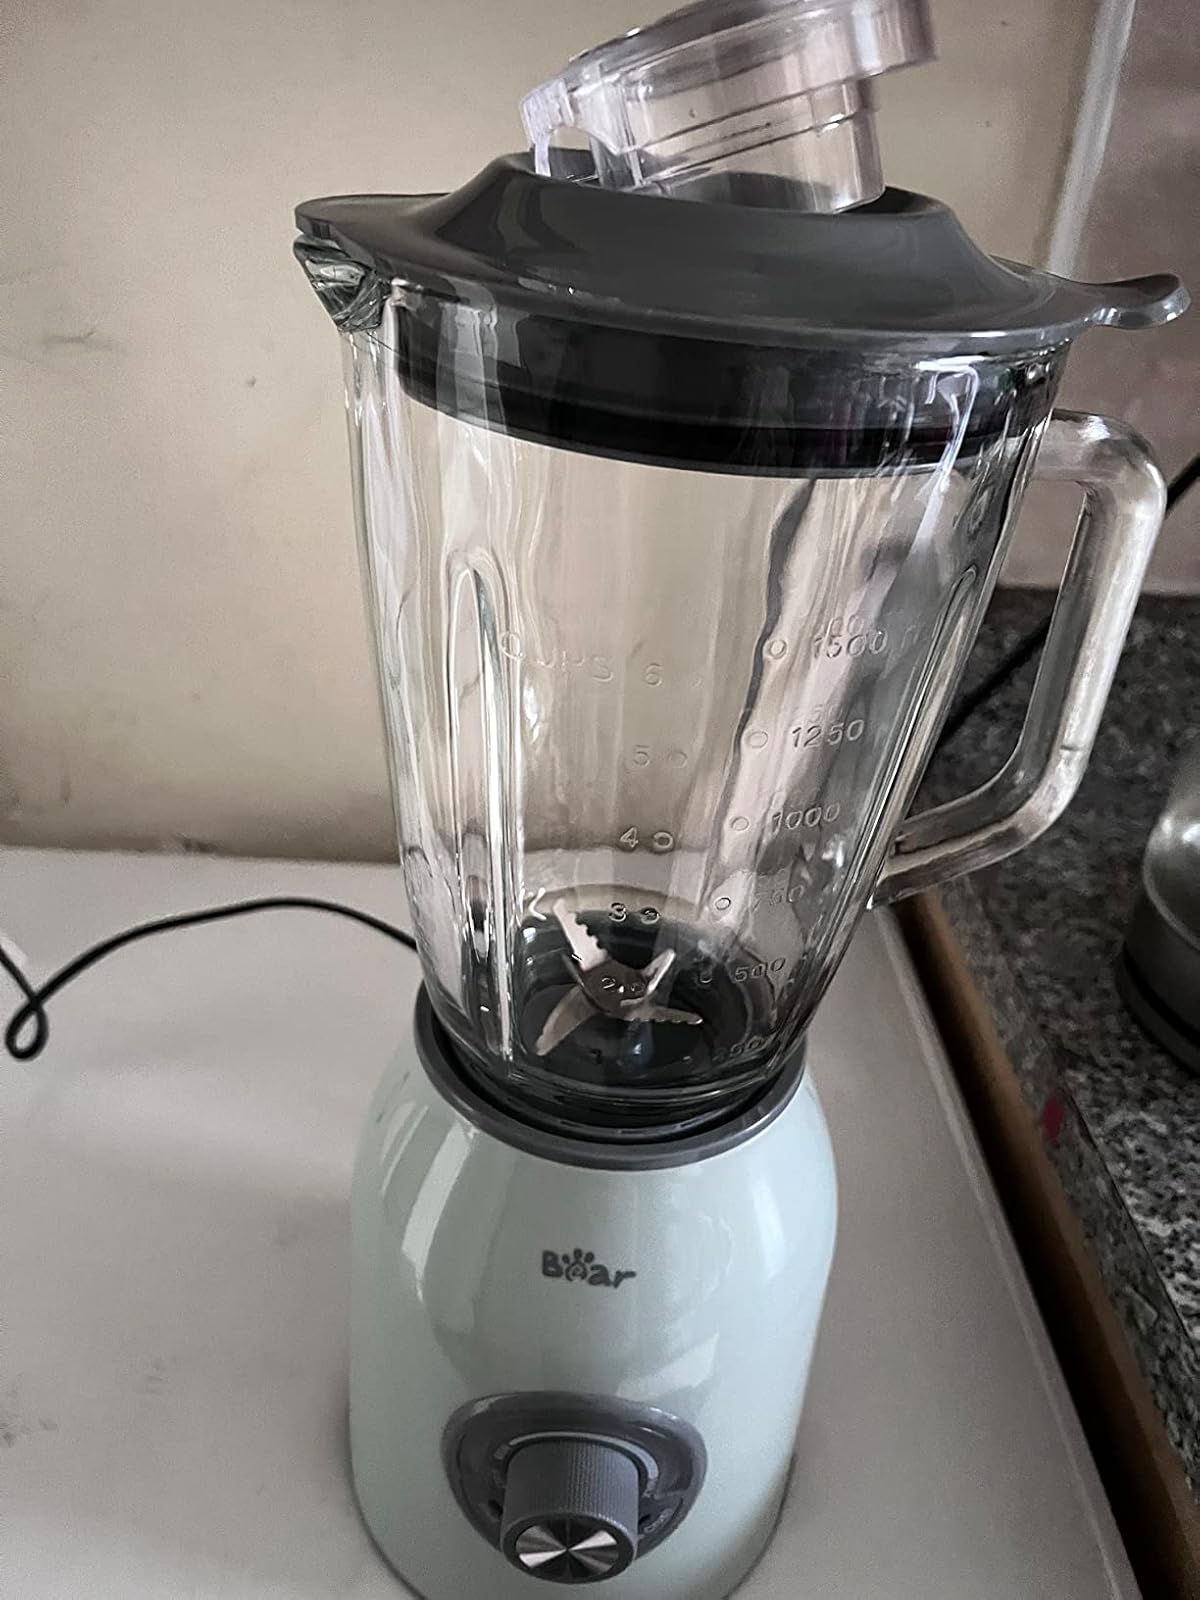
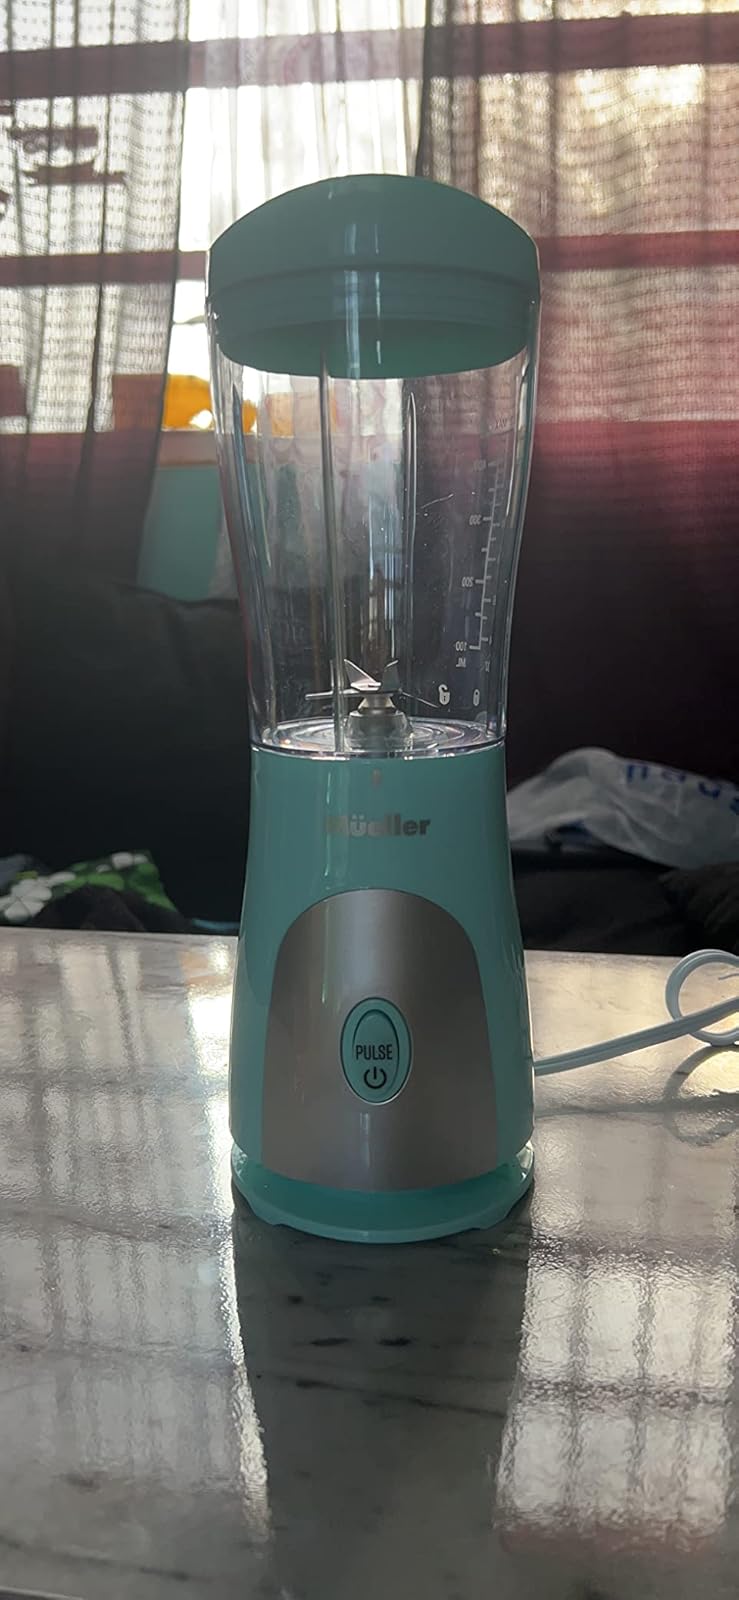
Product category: items_blender
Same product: no